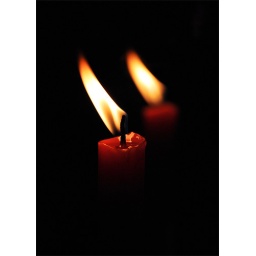
captured this candle light in the mirror